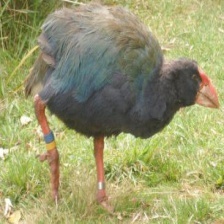
Species: TAKAHE
Scientific name: PORPHYRIO HOCHSTETTERI
ImageNet parent category: european_gallinule